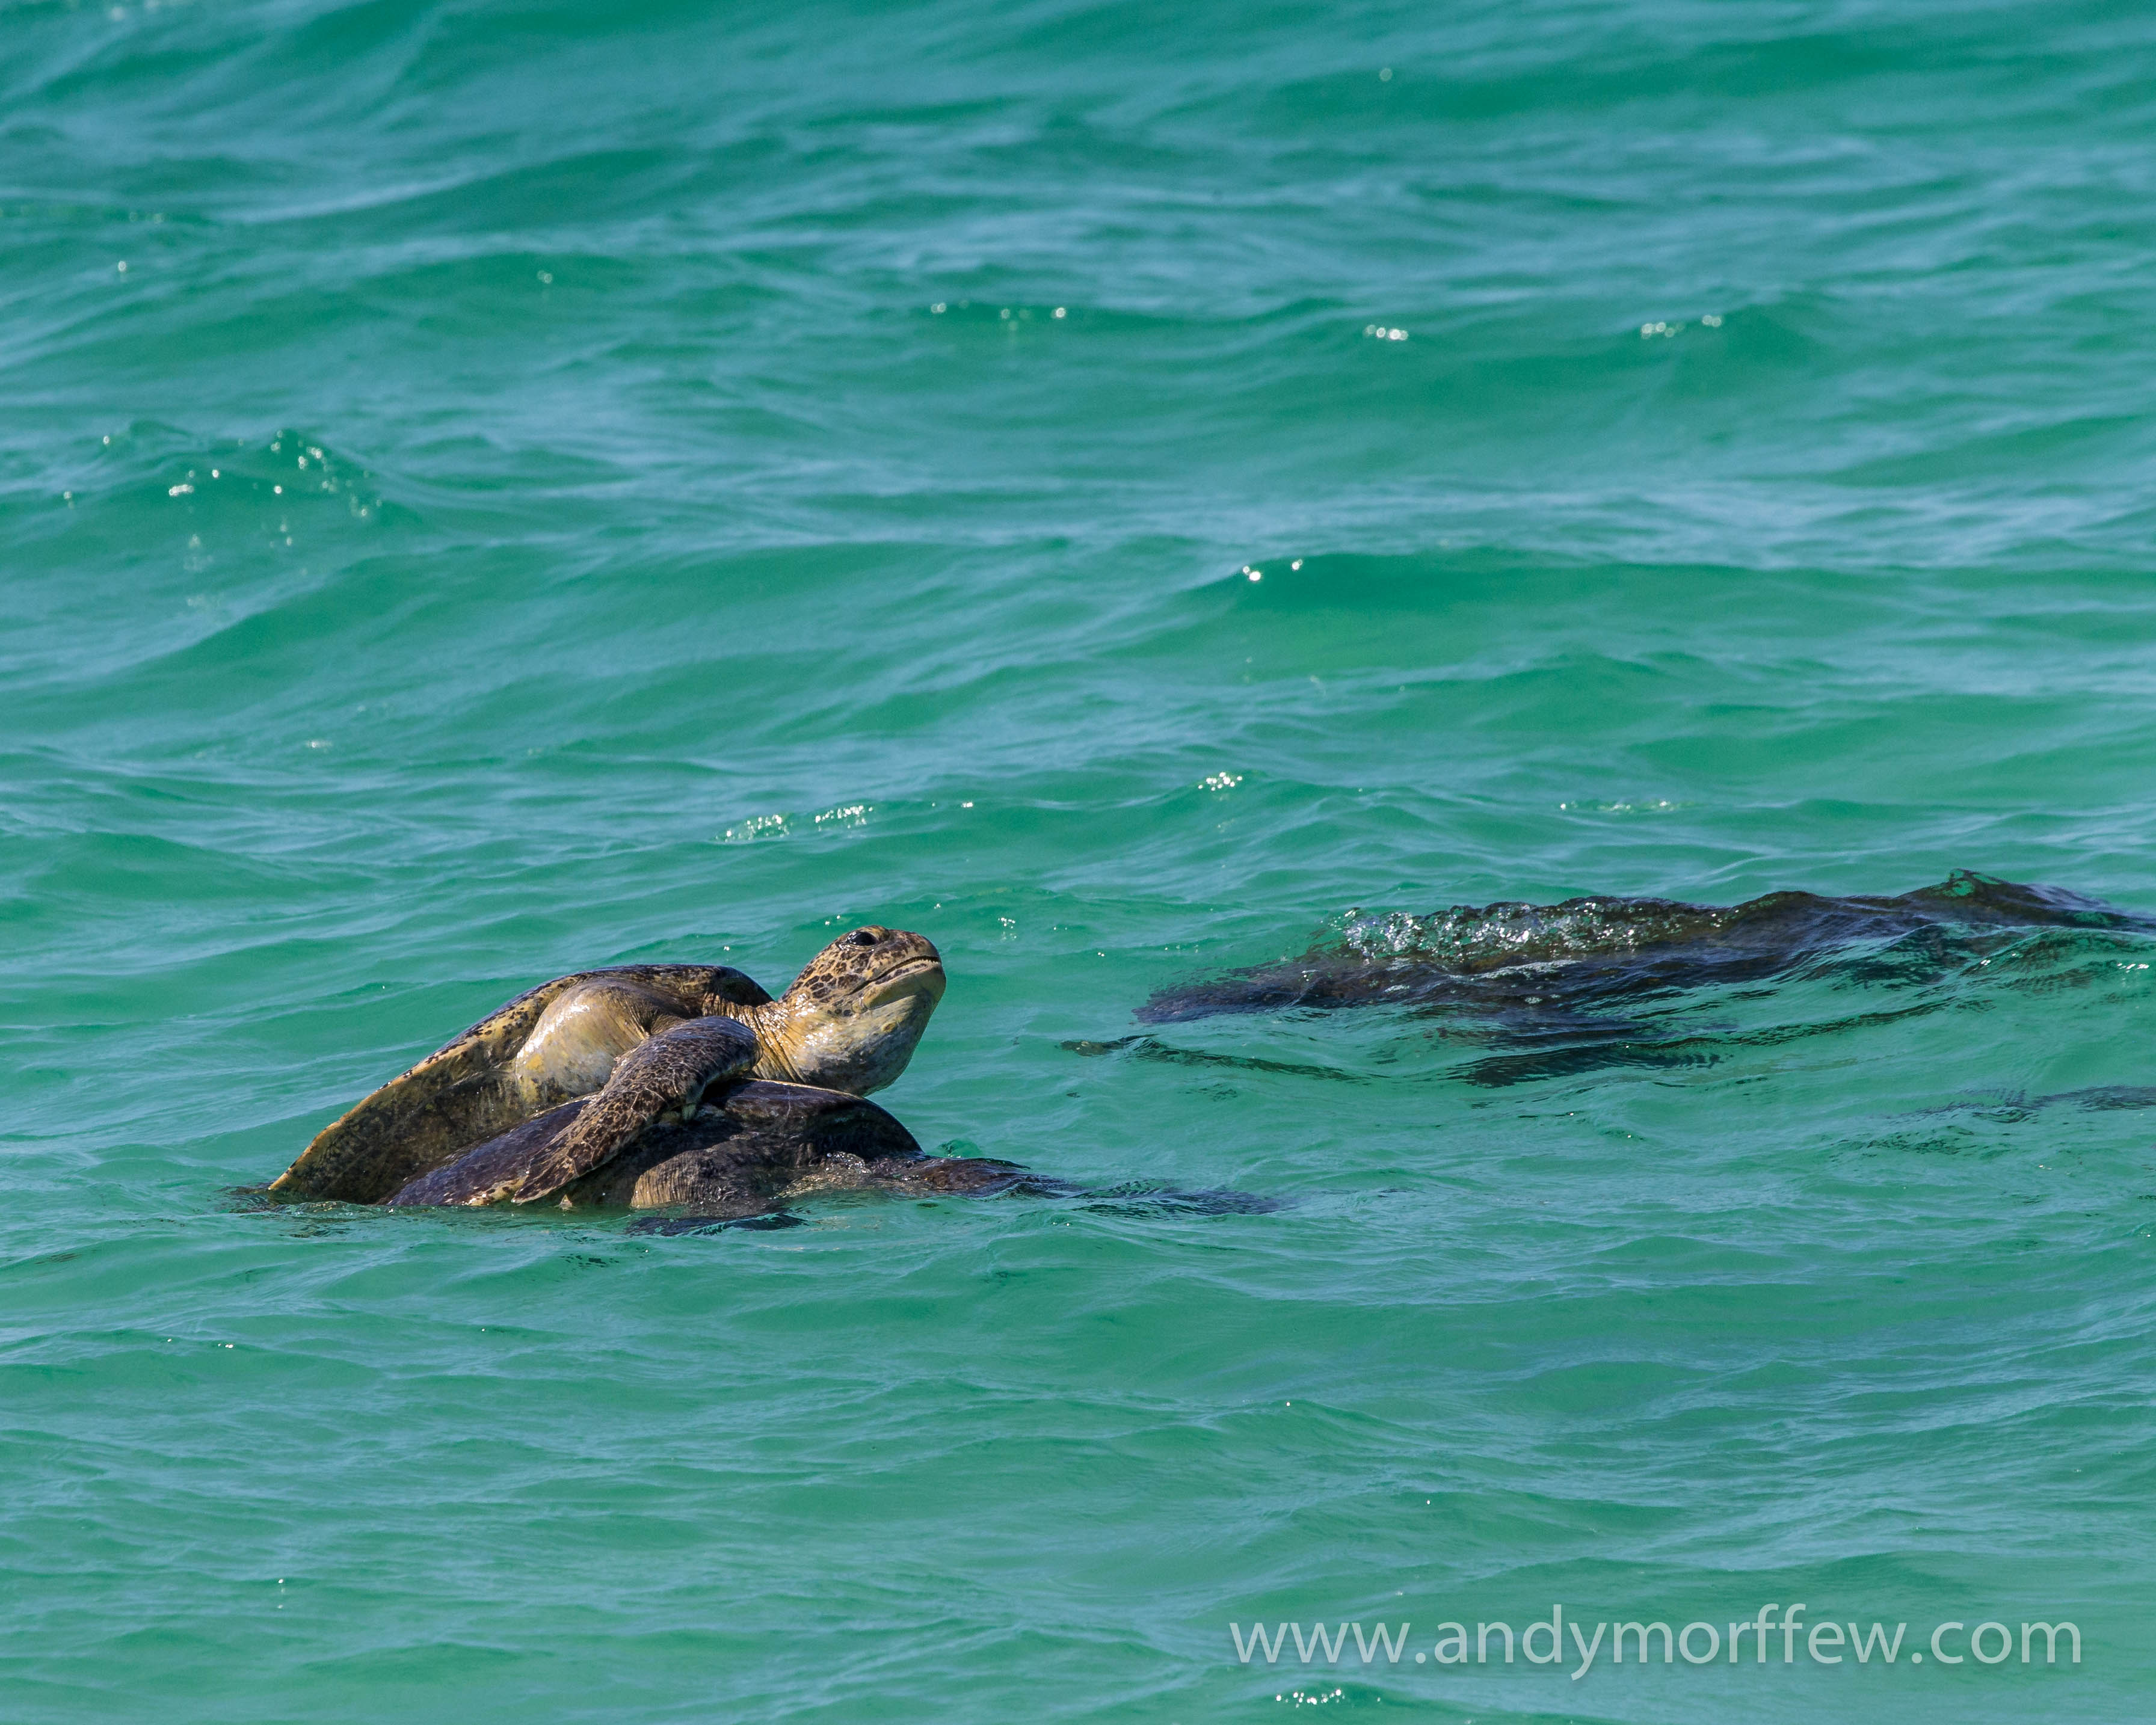
sea, ocean, seals, vertebrate, andymorffew, morffew, mating, galapagos, harbor seal, galpagosislands, galapagosgreenturtles, marine mammal, marine biology